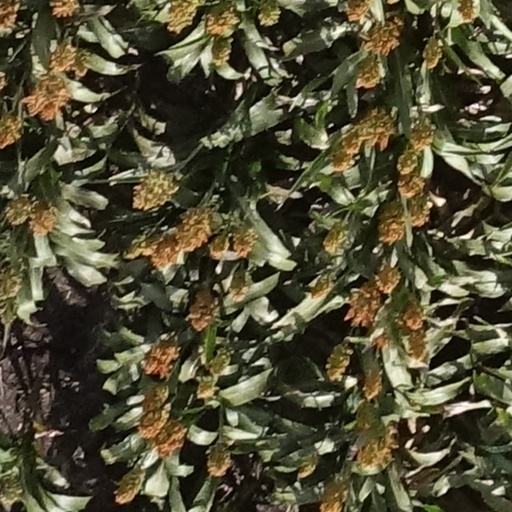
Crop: sorghum